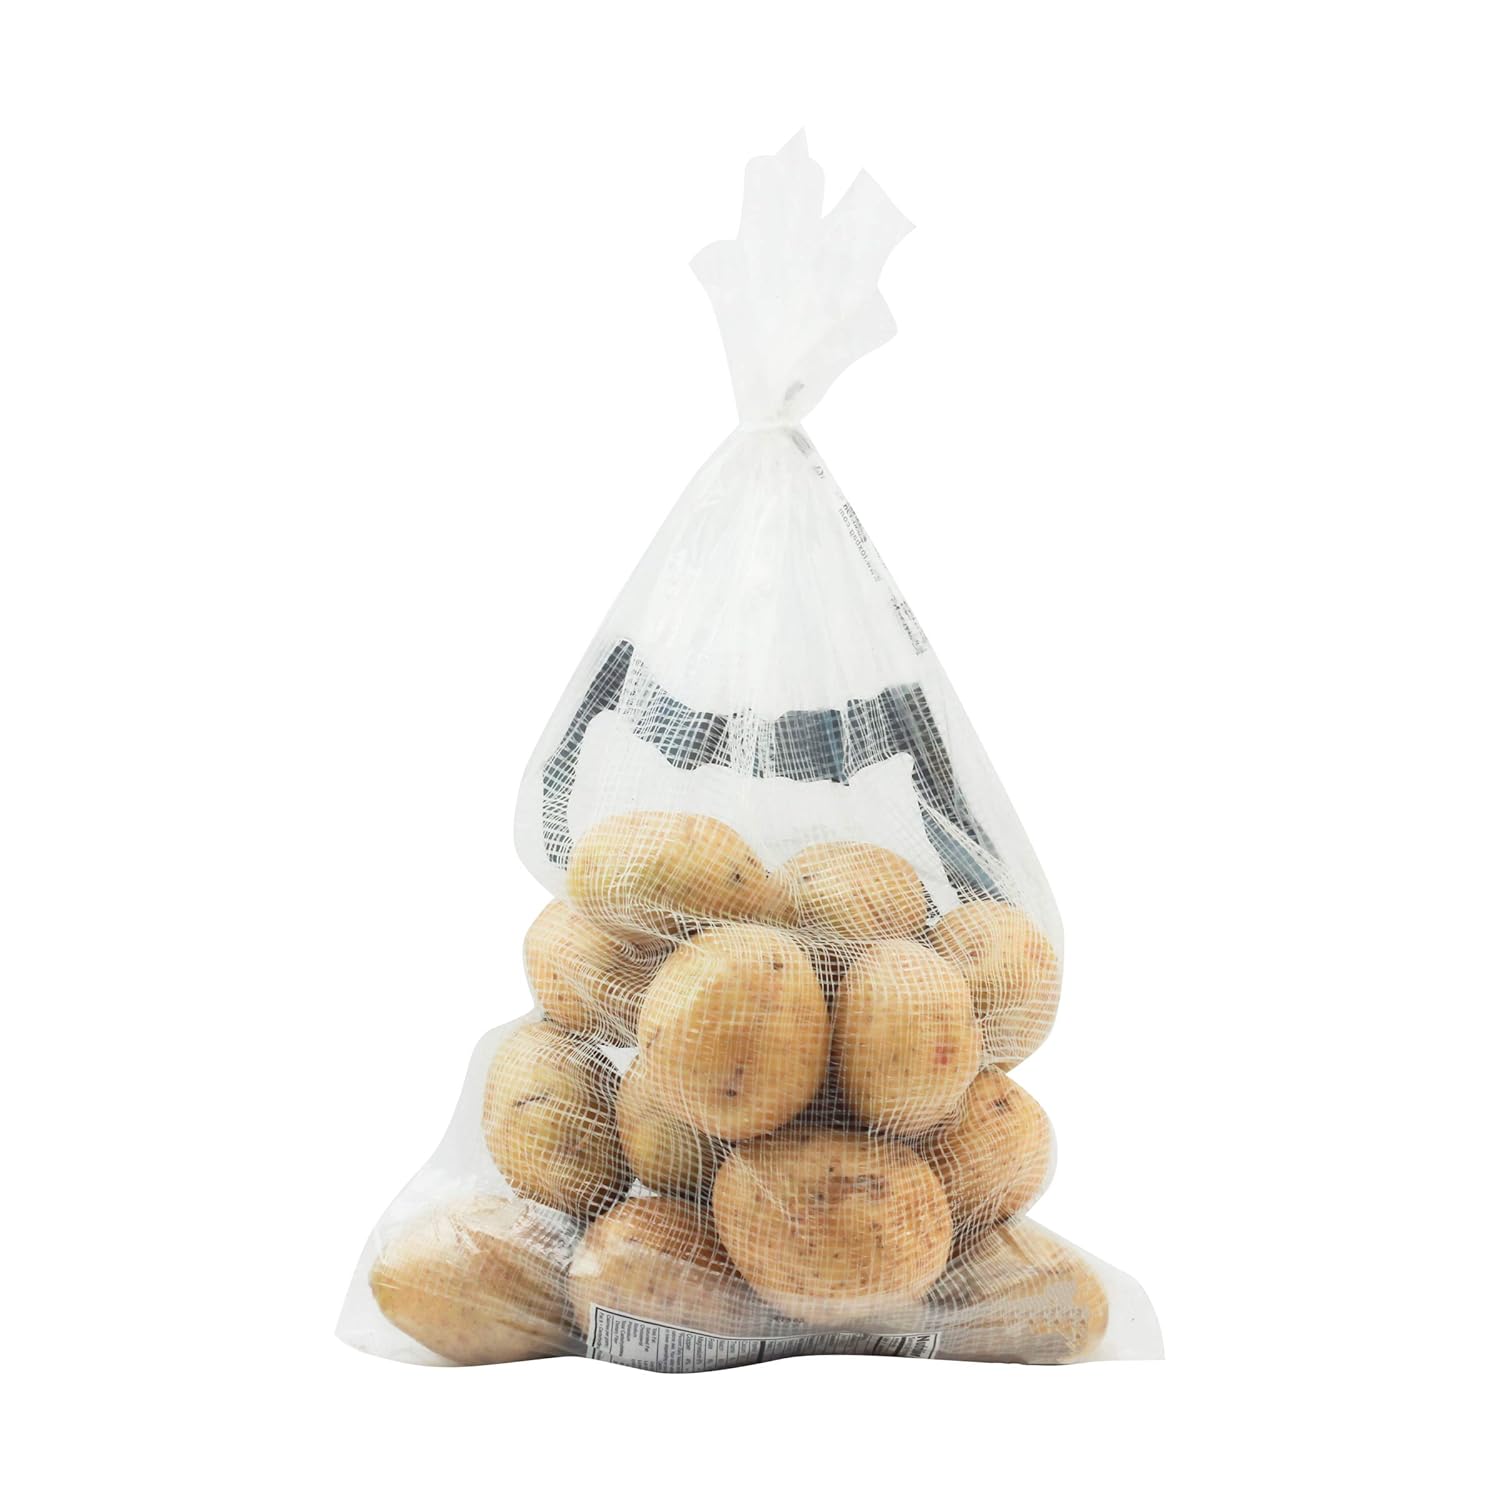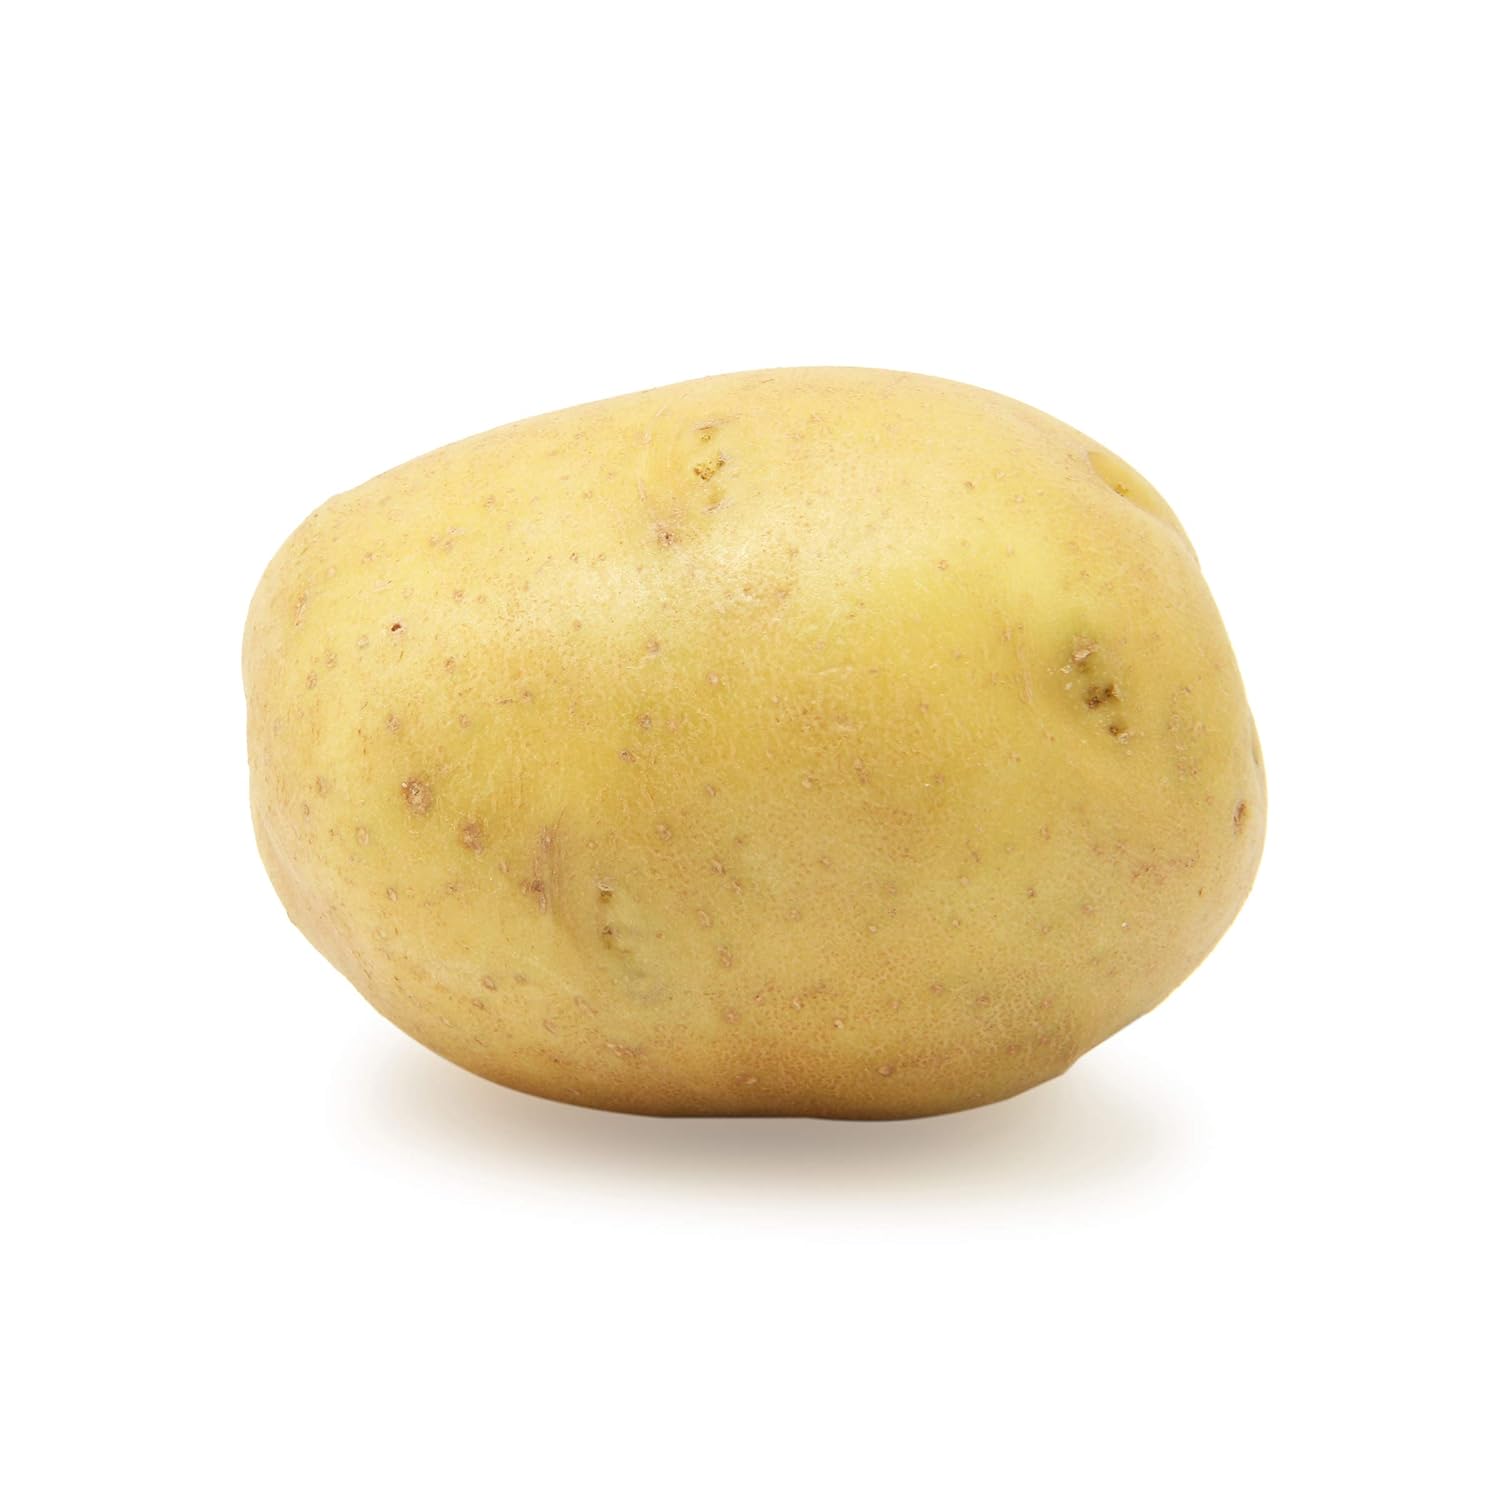
PRODUCE Organic Yellow Potatoes, 24 OZ
Category: Grocery
Produce
Features: Selected and stored fresh | Sourced with high quality standards | Recommended to wash before consuming | Delicious on their own as a healthy snack or as part of a recipe